Niece Motorsports

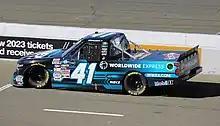
Ross Chastain in the No. 41 at Sonoma Raceway in 2022

In 2022, Ross Chastain would drive this 5th Niece Motorsports truck at Atlanta, Darlington, Texas, Charlotte, and Sonoma. He would win in the No. 41 truck at Charlotte. Later on, Tyler Carpenter would drive this truck at Knoxville after winning the Gateway Nationals. Justin Marks would race at Mid-Ohio. Chad Chastain would run the No. 41 truck at IRP.